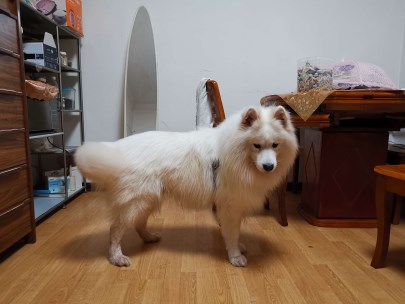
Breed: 2192-n000088-Samoyed